Main Street Historic District (Miles City, Montana)

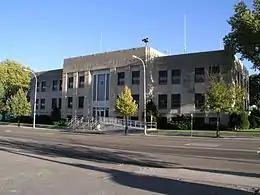
The Custer County Courthouse, a part of the district

The Main Street Historic District in Miles City, Montana comprises much of the central business district of the town, extending along Main Street roughly between Prairie Avenue and Fourth Street. It was listed as a historic district on the National Register of Historic Places in 1989.